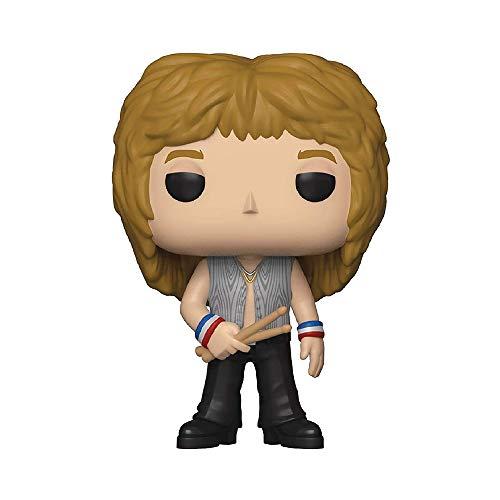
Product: Funko 33716 Pop Rocks: QueenRoger Taylor, Multicolor
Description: From Queen, Roger TAYLOR, as a stylized POP vinyl from Funko.
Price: $10.99
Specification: ProductDimensions:2.5x2.5x3.8inches|ItemWeight:3.52ounces|ShippingWeight:4ounces(Viewshippingratesandpolicies)|ASIN:B07HJ5BR13|Itemmodelnumber:33716|Manufacturerrecommendedage:3months-8years